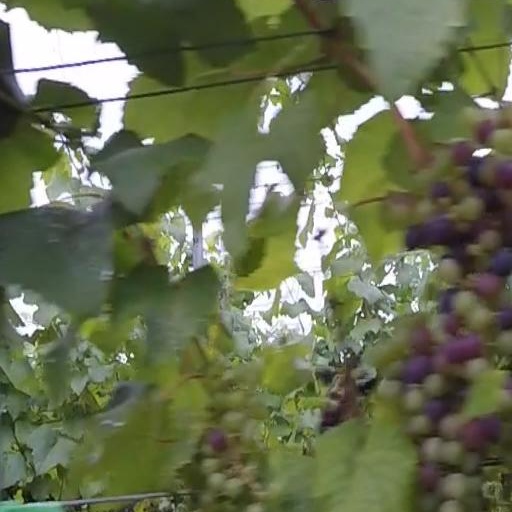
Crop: grape